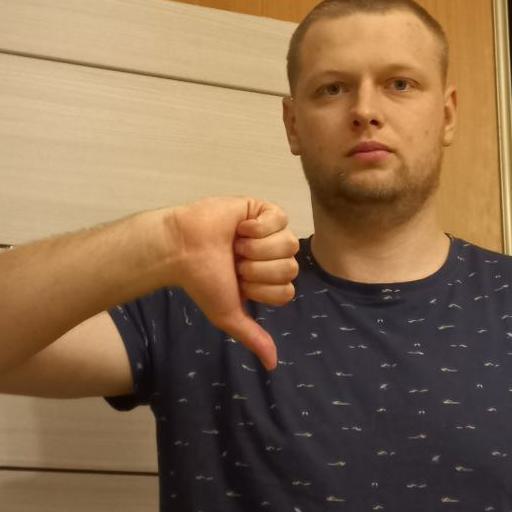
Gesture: dislike